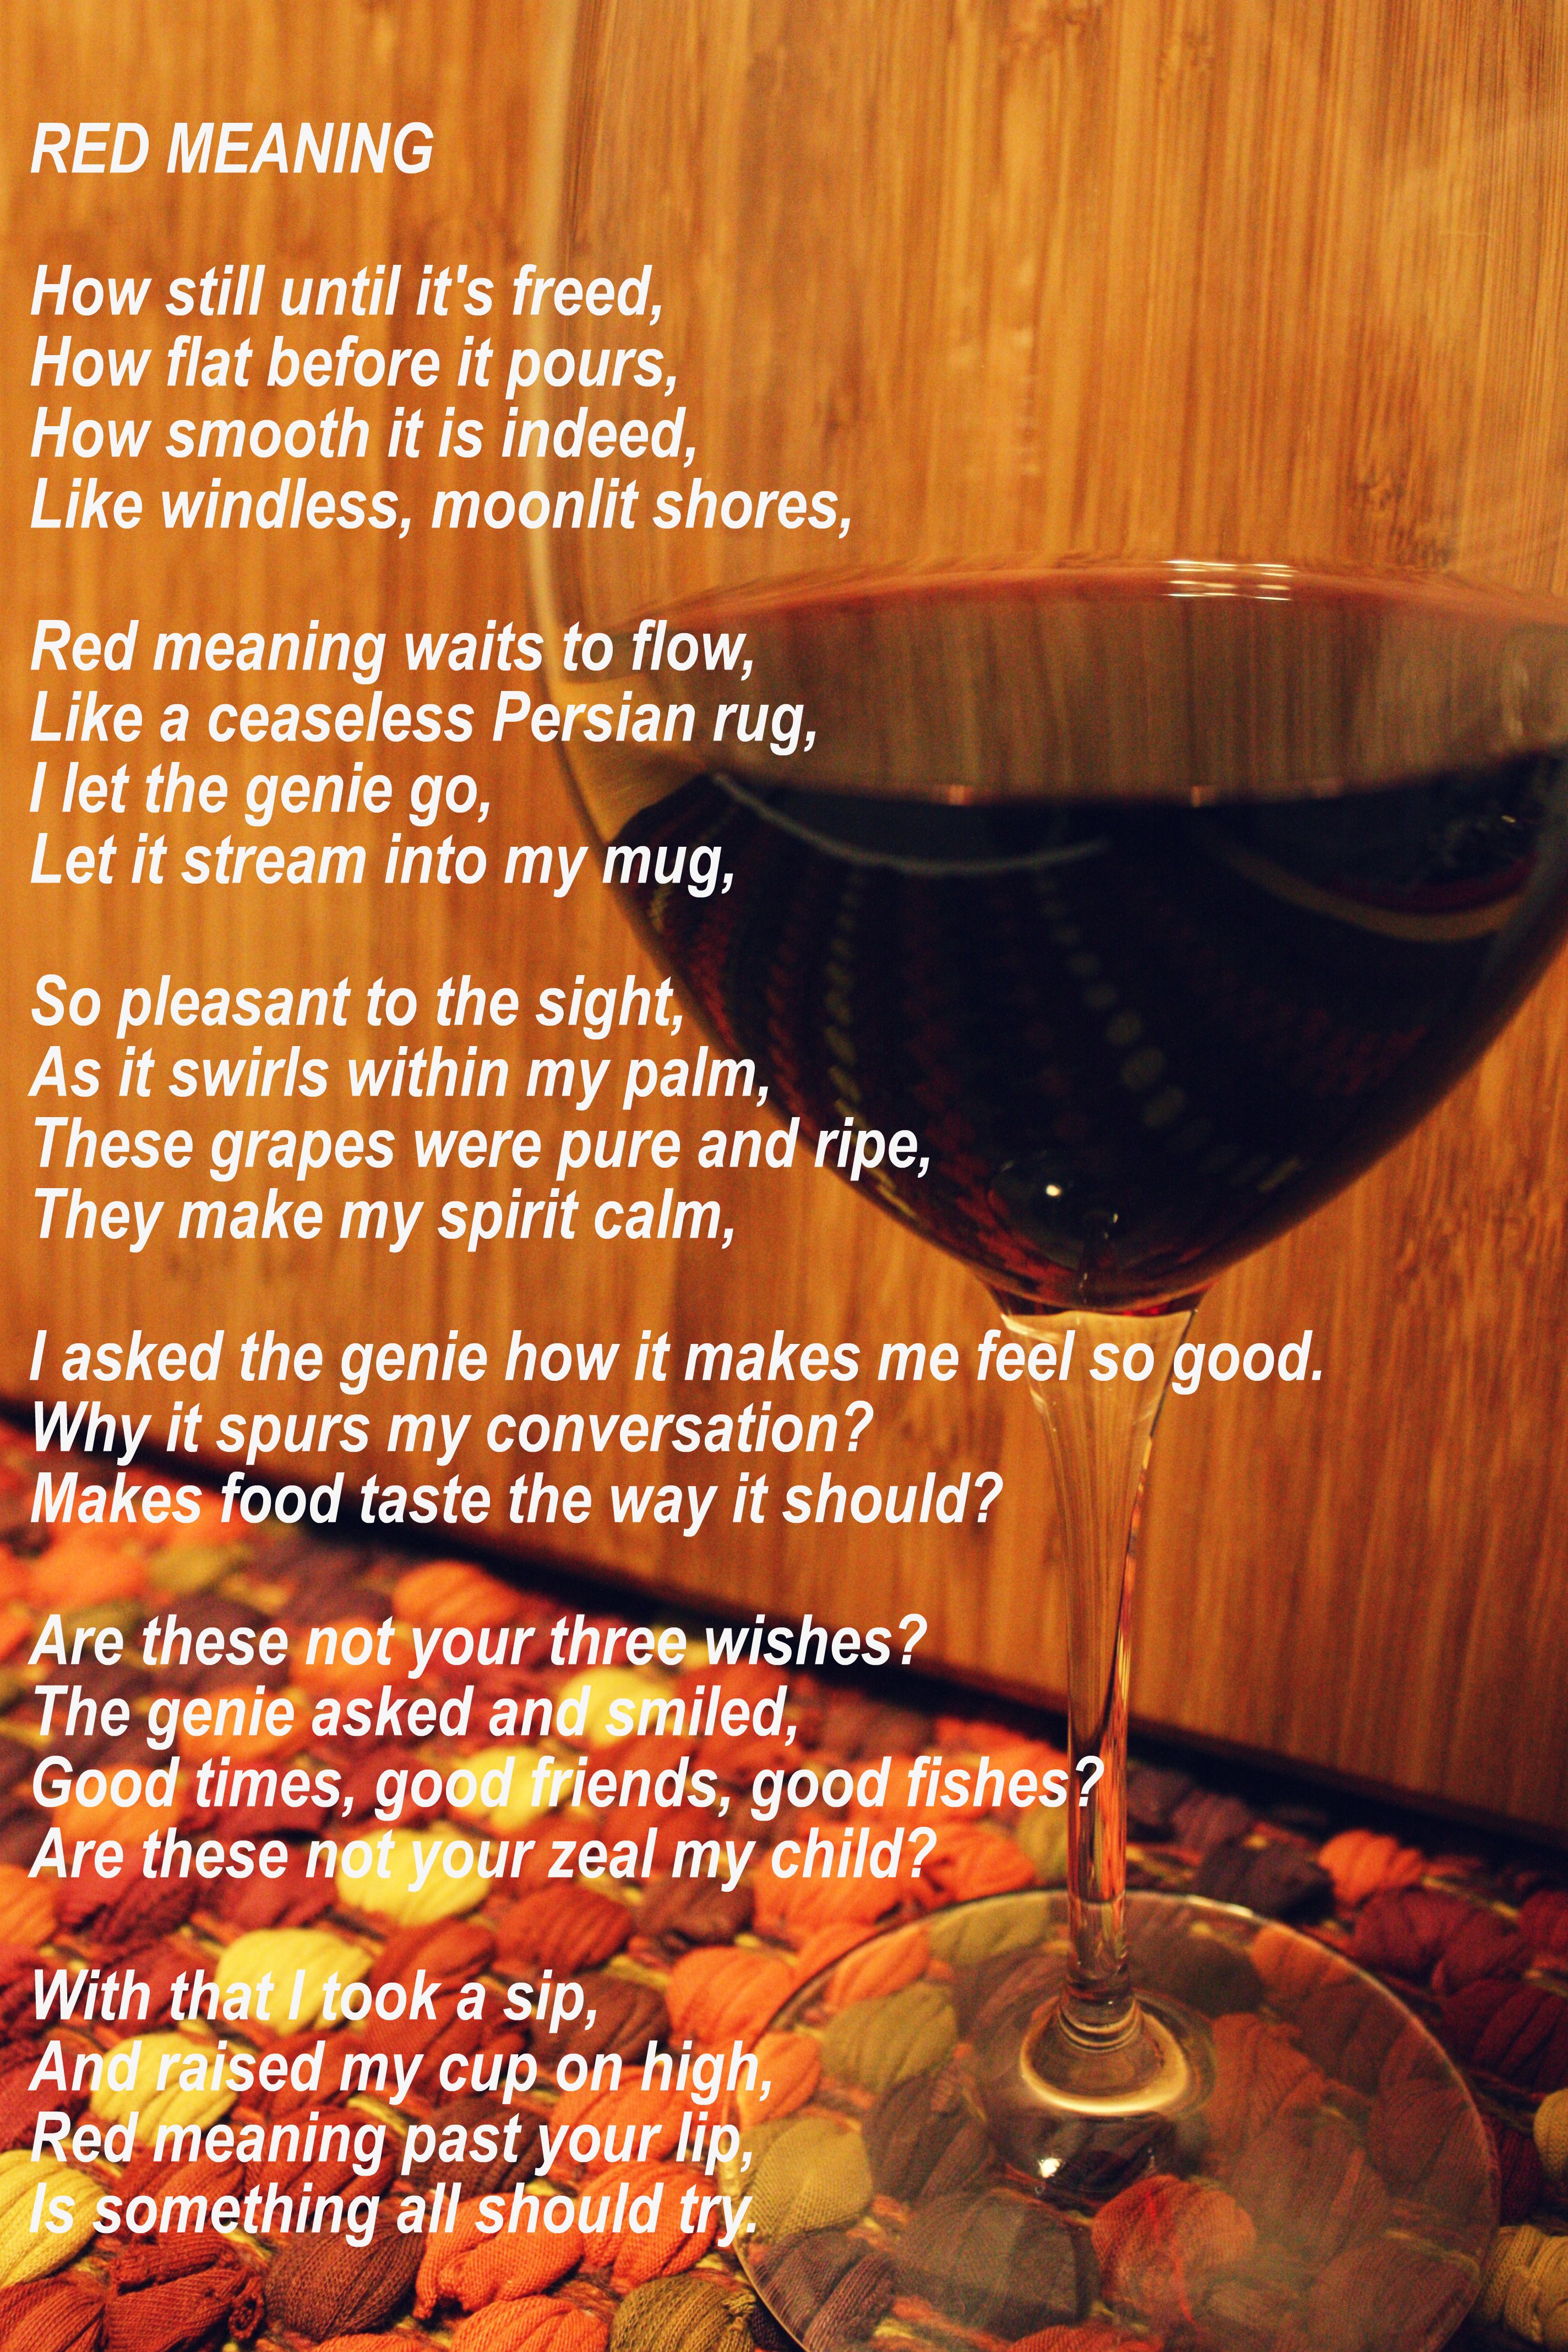
wine, glass, advertising, red, canon, eos, rebel, digital, noir, poem, pinot, xsi, picnik, meaning, burgandy